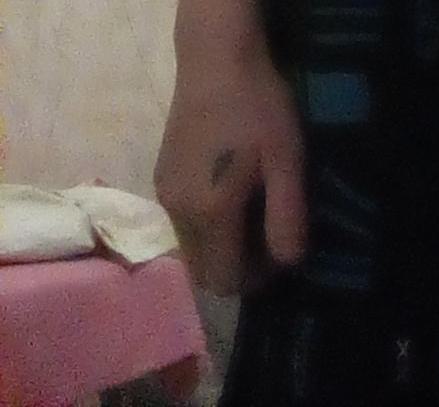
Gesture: no_gesture